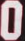
Number: 0